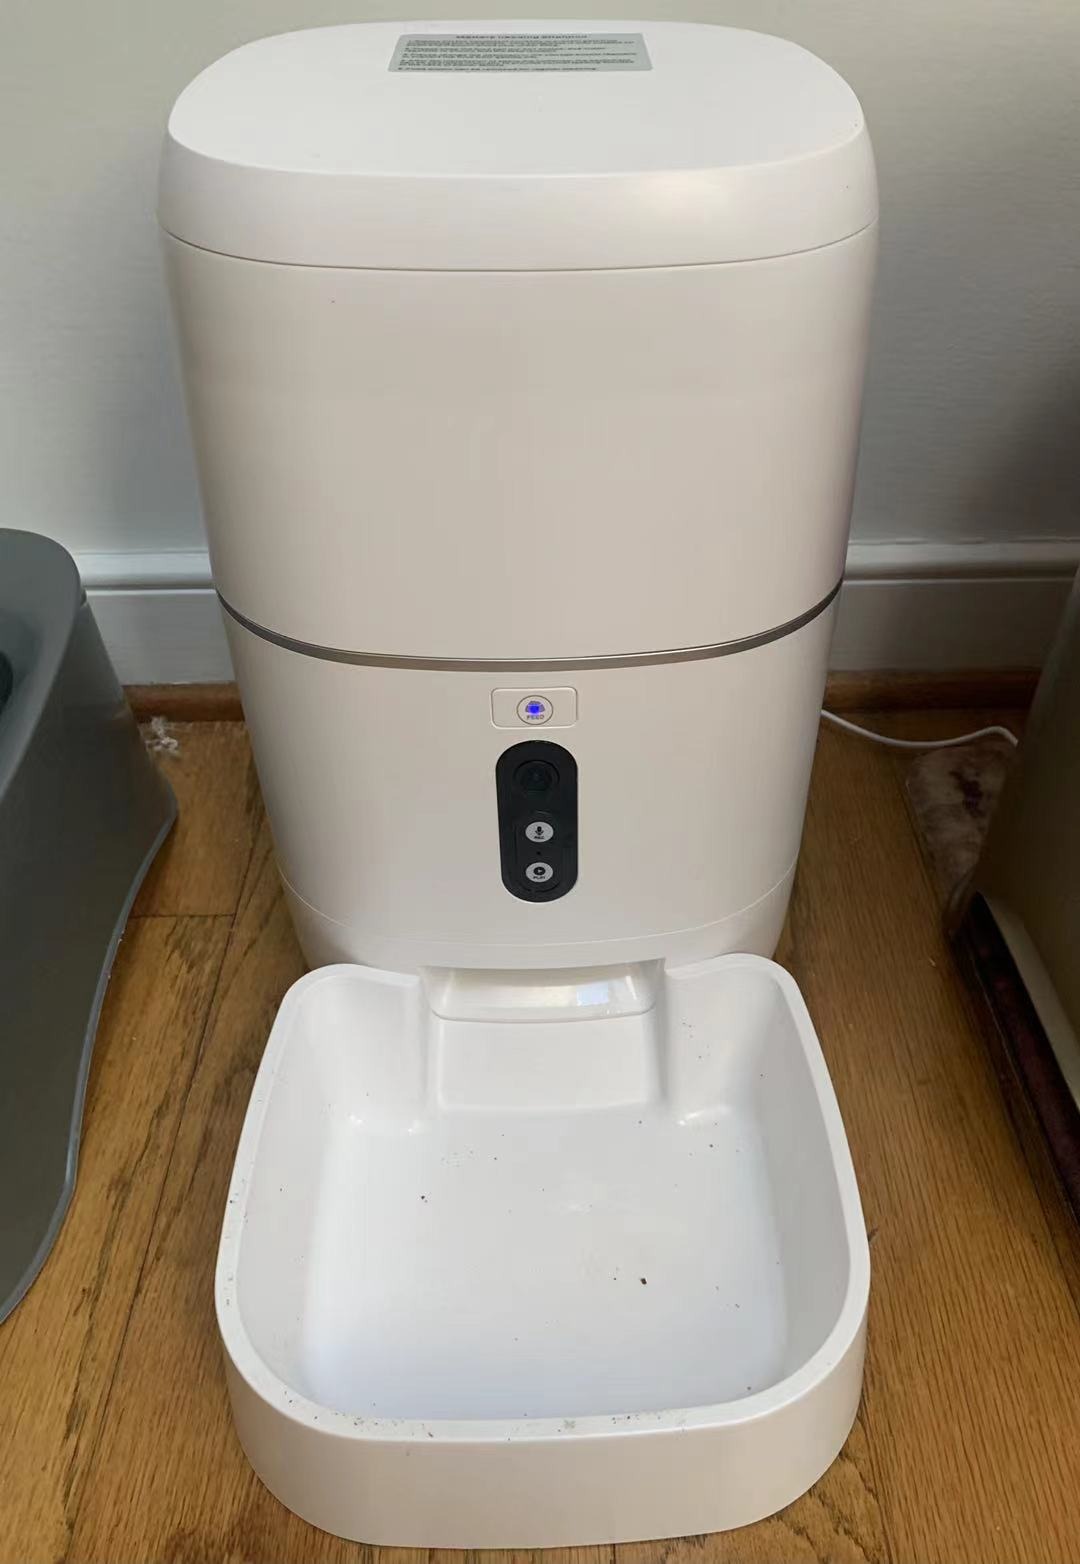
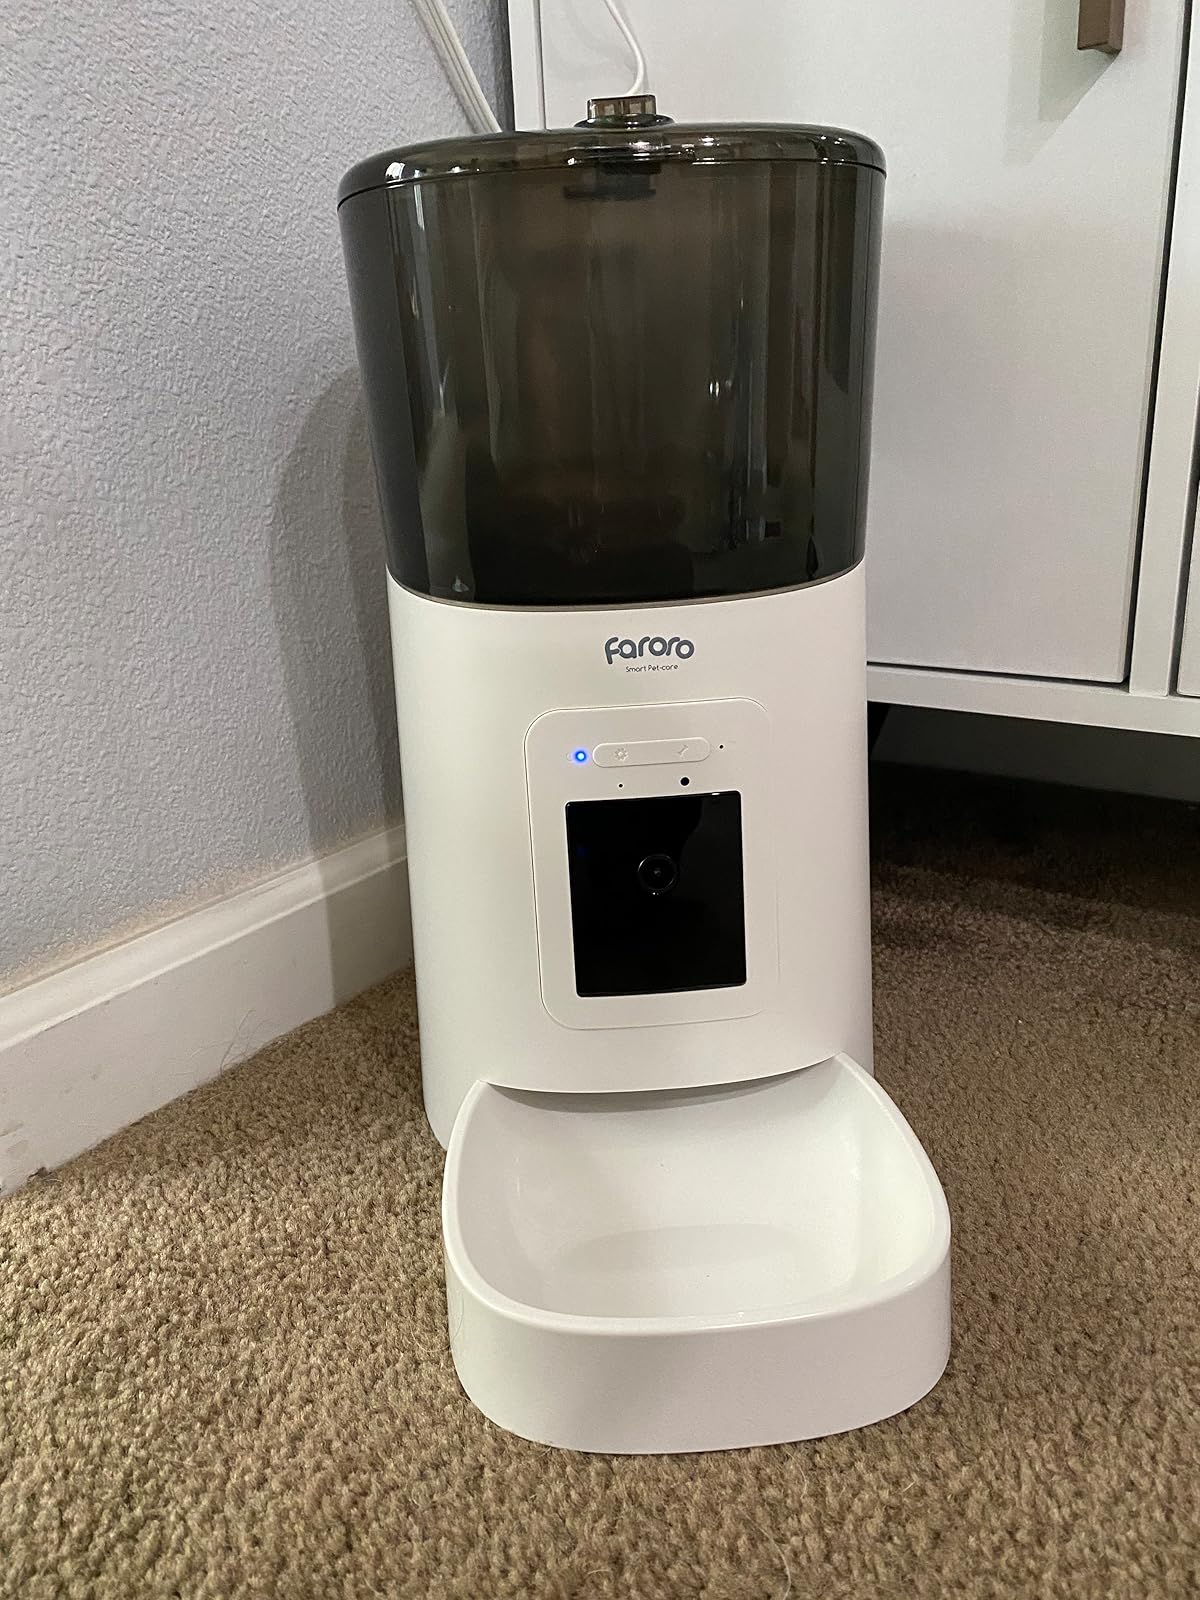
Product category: items_feeder
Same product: no